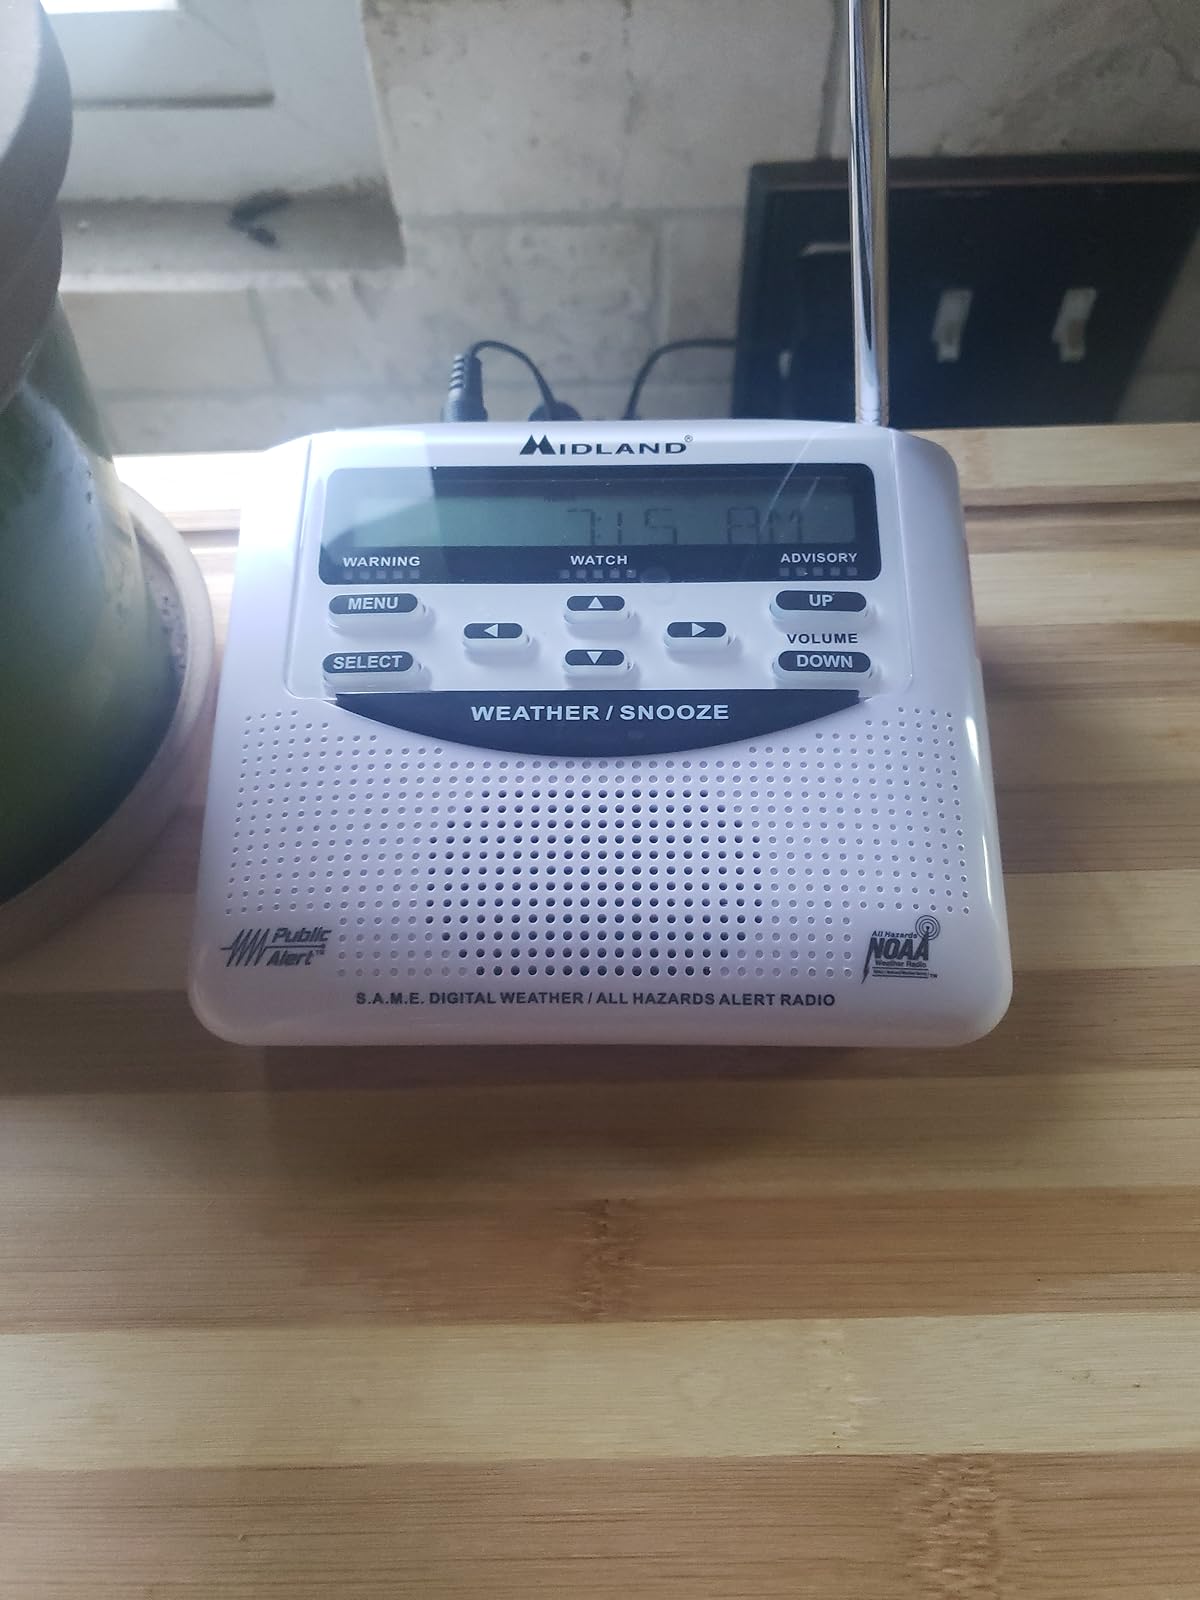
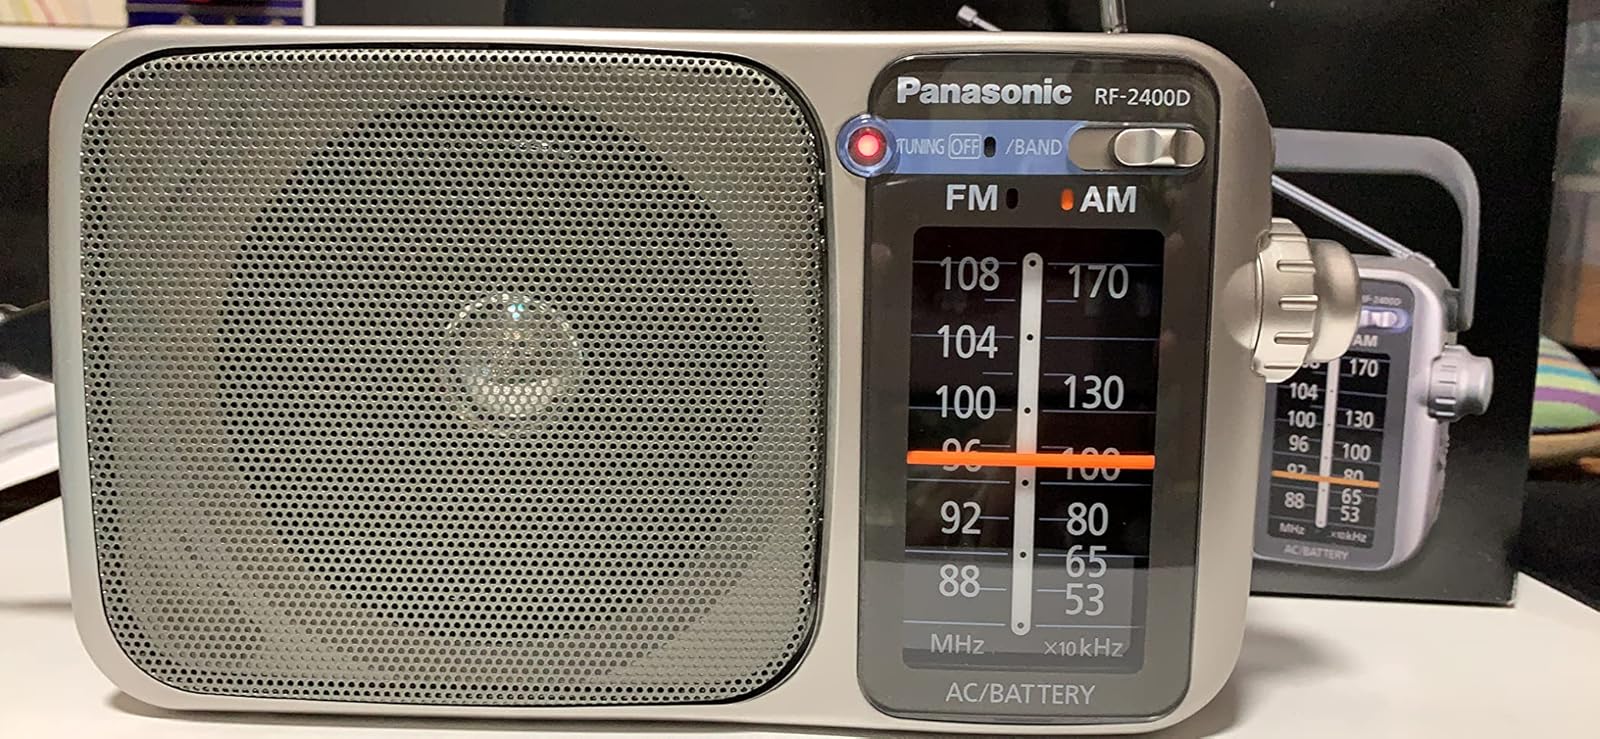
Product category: radio
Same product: no